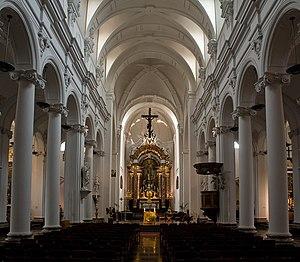
La collégiale Saint-Barthélemy de Liège, en Belgique, est caractéristique de l'imposant style ottonien de la fin du XIᵉ siècle aux dernières années du XIIᵉ siècle avec ses tours jumelles de modèle rhénan. Restaurée une première fois en 1876, elle est rénovée entre 1999 et 2006 avec ses couleurs d'origine. L'intérieur en baroque français, abrite un chef-d'œuvre de l'art mosan : les fonts baptismaux de Saint-Barthélemy.